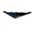
Label: airplane